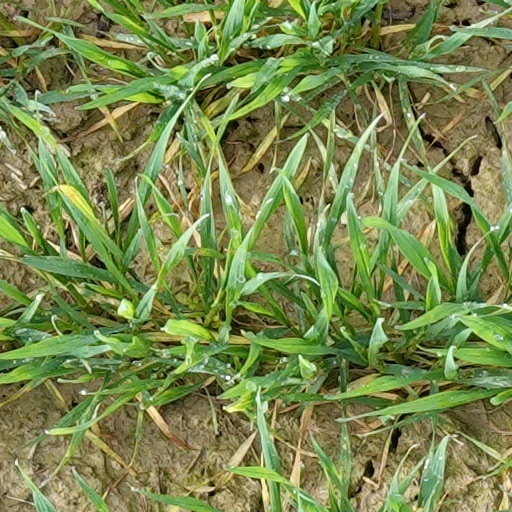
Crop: wheat